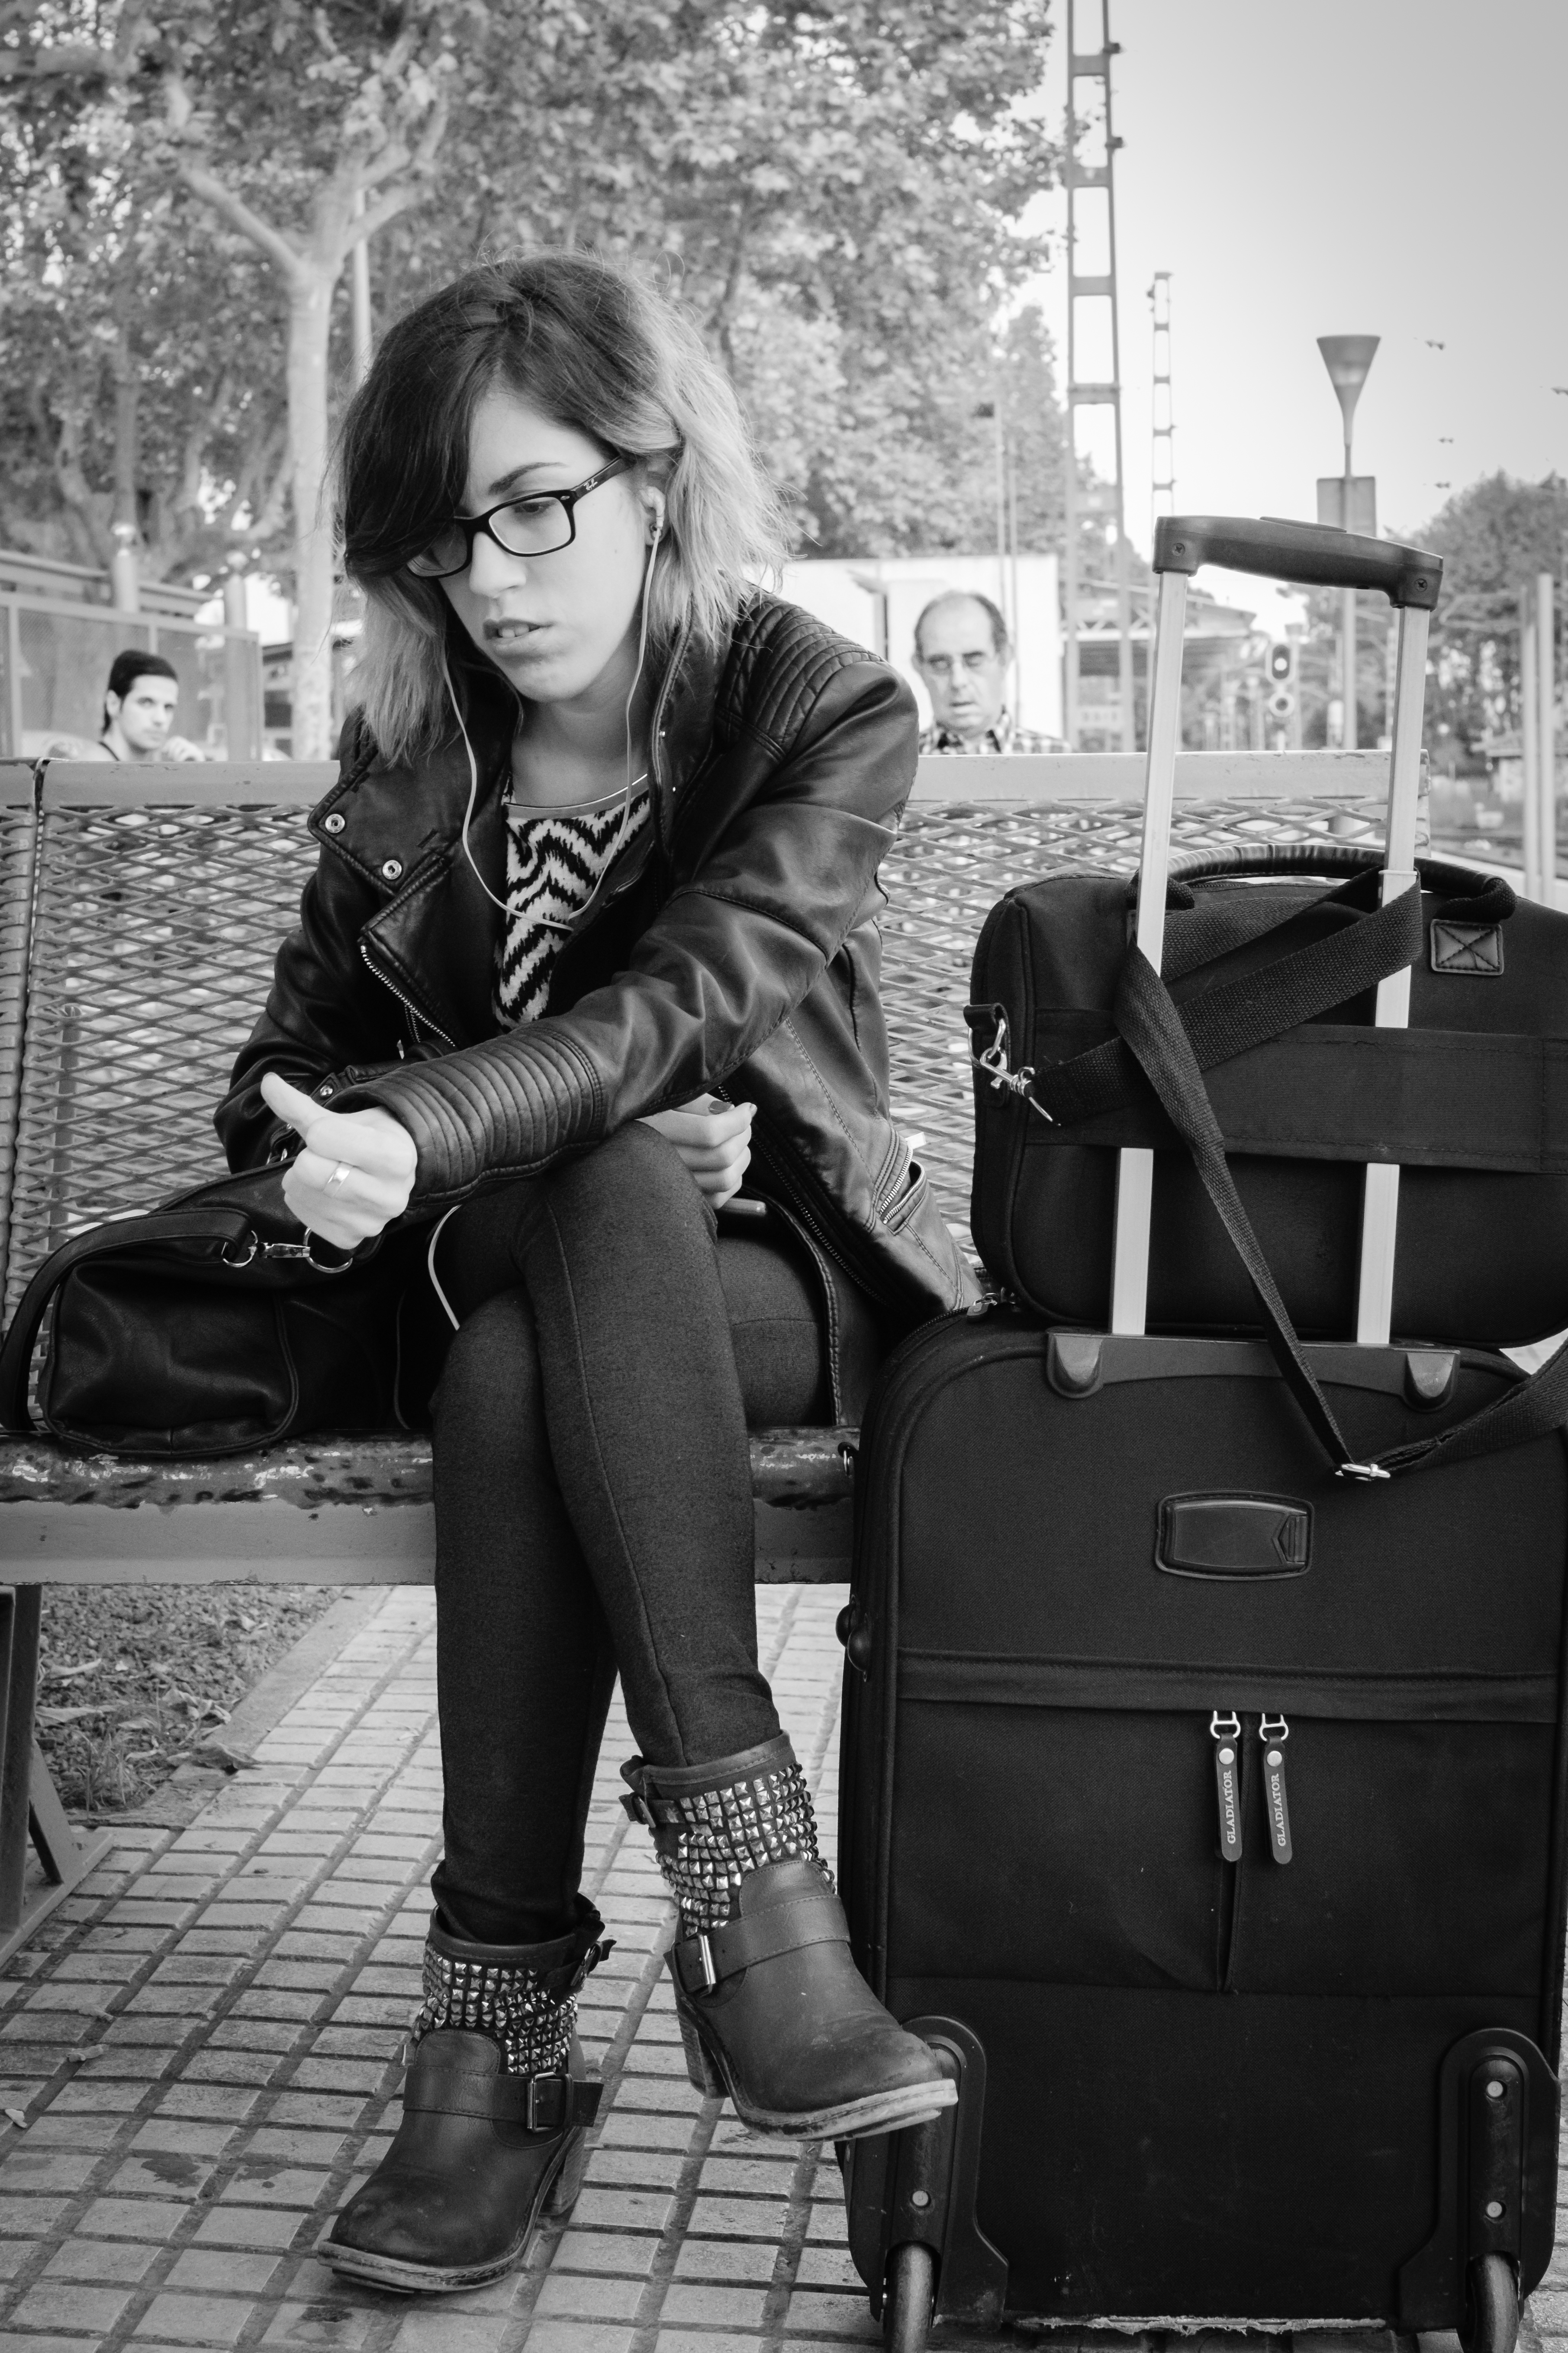
outdoor, black and white, girl, woman, white, street, photography, train, model, sitting, station, fashion, clothing, black, monochrome, lady, bw, candid, spain, 35mm, footwear, photograph, beauty, prime, fuji, soul, streettog, tog, collecting, salou, xpro2, cataloni, photo shoot, monochrome photography, human positions